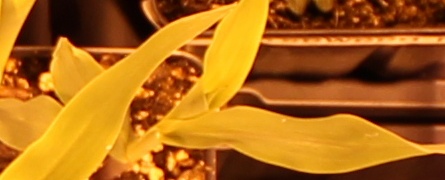
Label: Corn